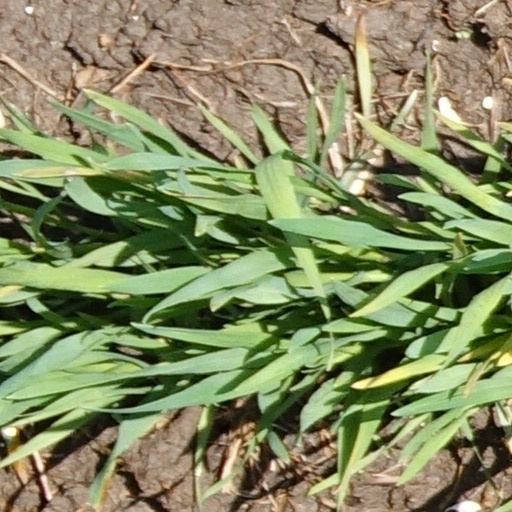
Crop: wheat